Tree Rollins

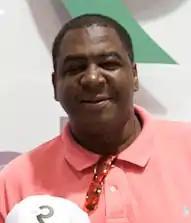
Rollins in 2012

Wayne Monte "Tree" Rollins (born June 16, 1955) is an American former professional basketball player who played 18 seasons in the National Basketball Association (NBA) for the Atlanta Hawks, Cleveland Cavaliers, Detroit Pistons, Houston Rockets, and Orlando Magic.